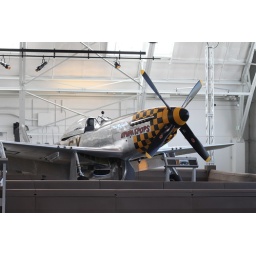
Flying Heritage Collection Fly Day May 22 2010 - Paul Allen's vintage airplane museum, many in flying order